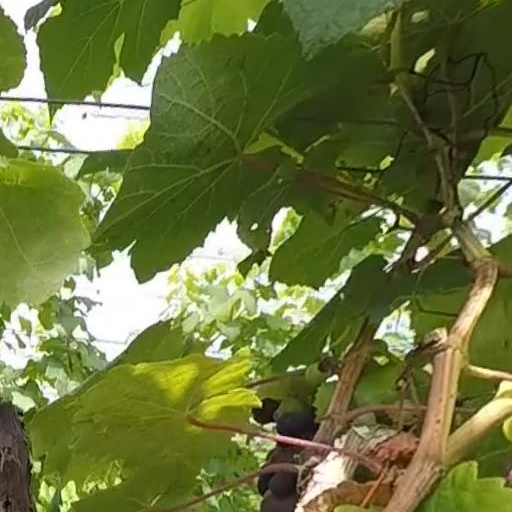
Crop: grape